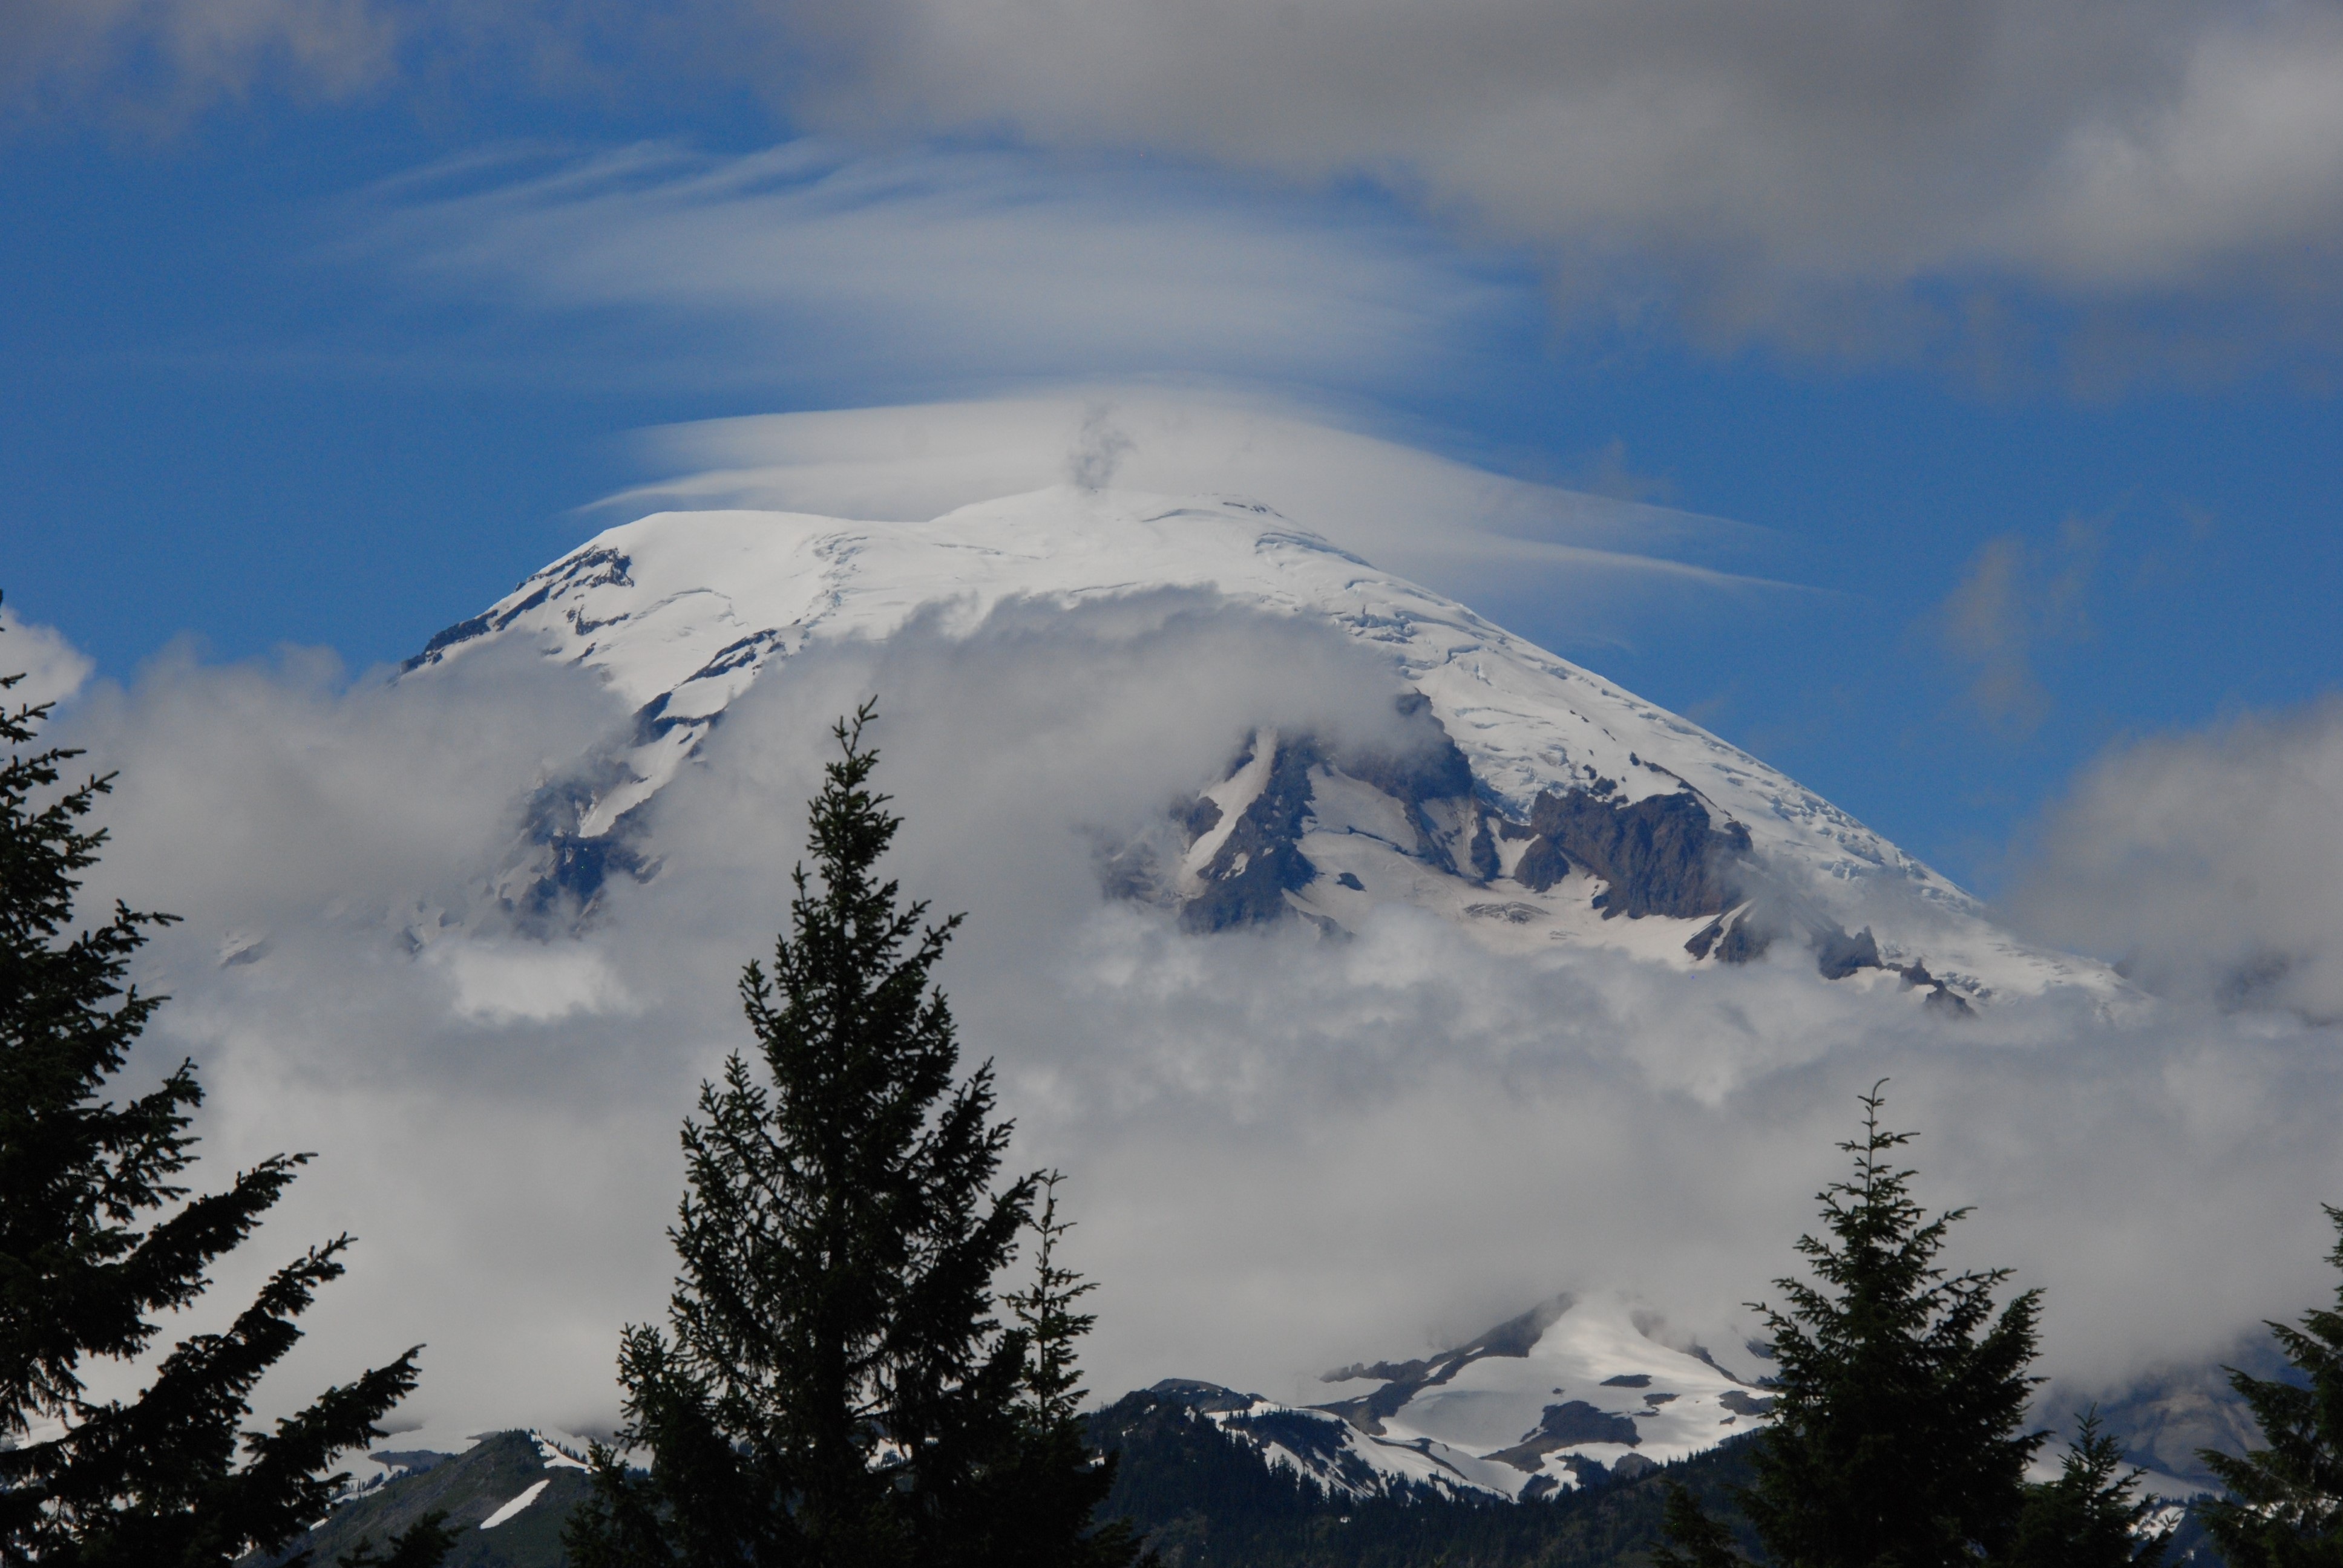
landscape, nature, wilderness, mountain, snow, winter, cloud, mist, mountain range, weather, ridge, summit, alps, plateau, north america, washington state, landform, mount rainier, eternal, geographical feature, atmospheric phenomenon, mountainous landforms, geological phenomenon